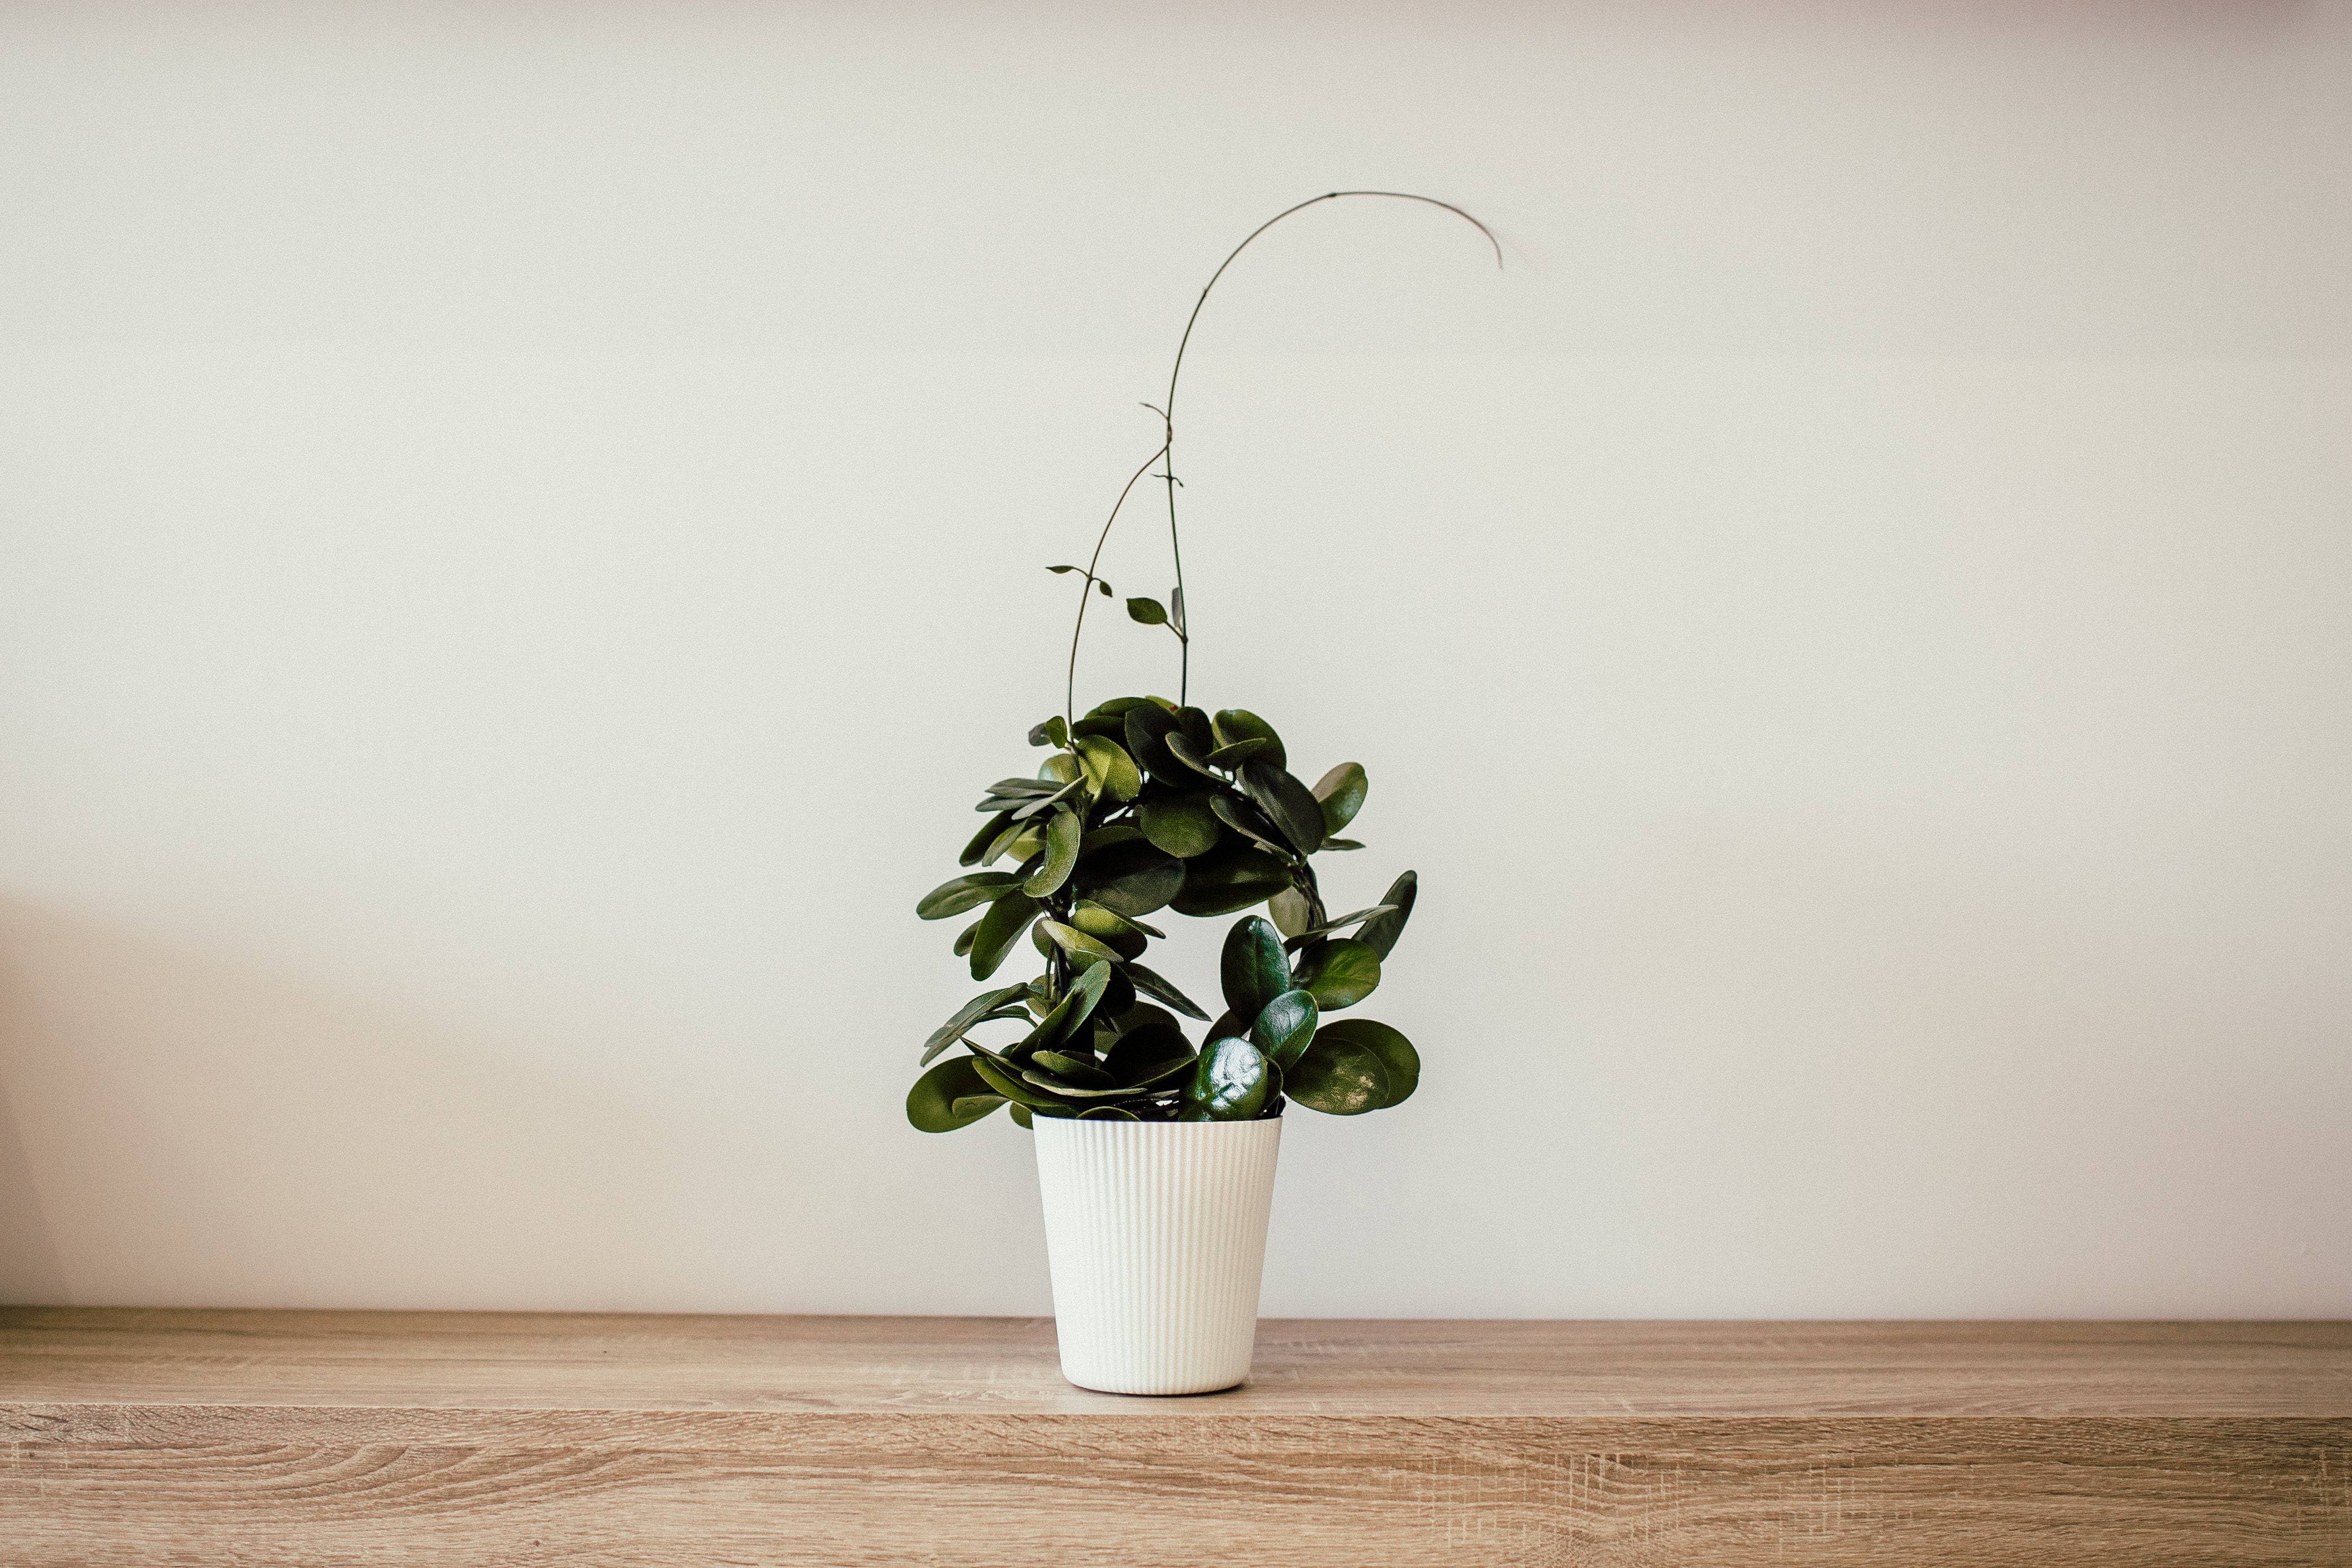
flowerpot, flower, houseplant, plant, still life photography, ikebana, photography, still life, anthurium